Zellij

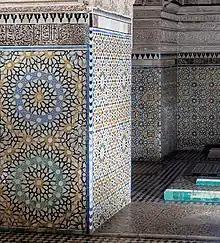

In Spain, where former Muslim-controlled territories had come under Christian rule, new techniques of tilemaking developed. As wealthy Spaniards favoured the Mudéjar style to decorate their residences, the demand for mosaic tilework in this style increased beyond what tilemakers could produce, requiring them to consider new methods. Towards the late 15th and early 16th centuries Seville became an important production center for a type of tile known as "cuenca" ("hollow") or "arista" ("ridge"). In this technique, motifs were formed by pressing a metal or wooden mould over the unbaked tile, leaving a motif delineated by thin ridges of clay that prevented the different colours in between from bleeding into each other during baking. This was similar to the older "cuerda seca" technique but more efficient for mass production. The motifs on these tiles imitated earlier Islamic and Mudéjar designs from the "zellij" mosaic tradition or blended them with contemporary European influences such as Gothic or Italian Renaissance. Fine examples of these tiles can be found in the early 16th-century decoration of the Casa de Pilatos in Seville. This type of tile was produced well into the 17th century and was widely exported from Spain to other European countries and to the Spanish colonies in the Americas.